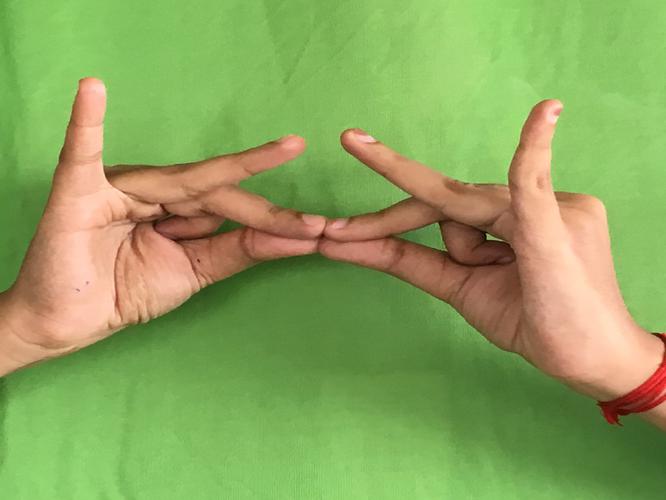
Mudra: Sakata
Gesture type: double_hand